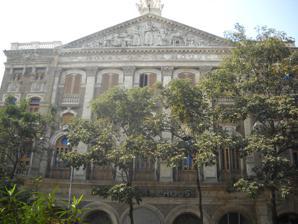
Building: Royal Opera House (Mumbai)
Country: Unknown
Year built: 1912
Opera house in Mumbai, India Royal Opera House Royal Opera House Location within Mumbai General information Architectural style Baroque design – blend of European and Indian architectural style Town or city Mumbai Country India Coordinates 18°57′22″N 72°48′56″E / 18.956111°N 72.815556°E / 18.956111; 72.815556 Construction started 1909 Completed 1912 Client Bombay Presidency Design and construction Architect(s) Maurice Bandmann & Jehangir Framji Karaka Website royaloperahouse.in Royal Opera House , more commonly known simply as Opera House in Mumbai (formerly Bombay), is India's only surviving opera house . Situated on Charni Road , near Girgaum Chowpatti beach, the adjective ‘Royal’ was prefixed to ‘Opera House’ to reflect the fact that its foundation stone was laid during the British Raj in 1909, and King George V inaugurated the building in 1911 while the building was still under construction. Work on the Royal Opera House was completed in 1912, although additions were made to the building up to 1915. Gradually, the entire are near it began being called "Opera house", and the building began hosting plays, dramas, music concernts and gradually, Hindi films . It became a popular venue for Bollywood film shows in the 1970s and 80s. In the 1980s, as home video players began to get popular, cinema houses in Mumbai started to register losses. In the 1990s, with the growing popularity of cable television, cinema houses in Mumbai began to close down due to a lack of clientele. In 1993, Opera house closed down. However, after years of neglect following its closure in 1993, restoration work started in 2008. The exterior restoration was completed in 2011 and restoration was completed in 2016. The area around the theatre is also referred to as the Opera House in Mumbai. The Opera House area has many jewellery, metal and IT companies. On 21 October 2016, after a gap of 23 years, Royal Opera House hosted performance of Bombay-born British soprano Patricia Rozario and her husband, pianist Mark Troop. The private event was organised by Opera House owners Maharaja Joytendrasinhji Jadeja and Maharani Kumud Kumari Jadeja of Gondal, Gujarat. In 2017, it received the UNESCO Asia-Pacific Award for Cultural Heritage Conservation . Ownership Inaugurated in 1912, the Opera House was acquired in 1952 by Maharaja Bhojrajsingh of Gondal . The Maharaja took the property on a 999-year lease and attempted to run it as a self-sustaining commercial enterprise. History The Royal Opera House was conceived in 1908 by Maurice Bandmann, a famous entertainer from Calcutta, and Jehangir Framji Karaka, who headed a coal brokers’ firm. A baroque design incorporating a blend of European and Indian detailing was chosen for the structure. A long frontage was created to let carriages drive up to the entrance. Twenty-six rows of boxes behind the stalls were put up for the best view of the stage. The ceiling was constructed to enable even those in the gallery to hear every word uttered by the performers. Initially, the opera house was used strictly for staging operas, and catered almost exclusively to the city's elite – a globalised layer of Indians, British officials, a few Europeans. After the first world war, times and tastes changed and it became difficult to maintain and run the opera house, a sumptuous building, on the income from the opera alone. Also, with the coming of "talkie" movies in the early 1930s, the popularity of cinema increased. In 1935, the opera house was modified to accommodate movie screenings and fashion shows. 1980s and closure in 1991 Single-theatre cinemas took a downturn in the 1980s, and as a result the opera house ran in loss. In the 1980s the opera house was closed down. In January 1991, the opera house hosted its last film show. In 1993 the Kathiawad fashion show became the last public event held at the opera house. Revival in 21st century Subsequently, it was in a dilapidated condition but in March 2008 the Maharashtra Government agencies announced that they were undertaking conservation measures to restore the heritage structure to its original grandeur. When restoration began, the only operational wings of the opera house were a tea stall and shops on the ground floor. Structure The Opera House is built in a mixed classical design featuring a blend of European and Indian architectural styles. The design was conceived in 1908 by Maurice Bandmann, an entertainer from Kolkata and his partner Jehangir Framji Karaka, who was the head of a firm of coal brokers. It was built with exquisite Italian marble on a leased land close to the Kennedy and Sandhurst bridges. Although the work was completed in 1912, several additions were made until 1915. The pediment figure at the pinnacle was substituted with three cherubs . A pair of unique crystal chandeliers , called the ‘Sans Souci’ were donated by the Sassoon family. The chandeliers, which were earlier located in the Sassoon mansion, were shifted to the foyer of the opera house. At the main entrance, the dome is segmented into eight different parts "as a tribute to poets, dramatists, novelists, literati and people from art and culture". The original interior of the opera house consisted of orchestra stalls with cosy cane chairs. Behind the stalls were 26 rows of boxes with couches. The seating enabled a clear view of the stage to all the people seated in the stalls and in the Dress Circle. The acoustics were of the opera house were created by shaping the ceiling in a manner that permitted distinct audibility that allowed the audience seated in the gallery to hear every word or song from the stage. The entrance was originally designed with a frontage for carriages to drive in. Past events Since its inauguration in 1912, the opera house has been a landmark of Bombay, as the only opera house in the country. The entertainment extravaganza at the opera house was started by American magician Raymond followed by several premieres of famous Hindi movies. It also showcased ragtime and other styles of native western music through the 1910s and 1920s. The opera house screened not only premieres of Hindi movies but also live theatre performances by the French production Pathé , Prithviraj Kapoor , and Marathi stalwarts like Bal Gandharva and Dinanath Mangeshkar . Lata Mangeshkar , a renowned play back singer gave her first performance at this opera house. In 1993, Fashion designer Sangita Kathiwada, a relative of Jyotinder Singh, the former Maharaja of Gondal State (the owner of the place), held a fashion show at the opera house. It was the last public event held at the Opera House. Restoration measures Initially, in May 2001, it was noted that since the opera house was a Heritage building, it could not be redeveloped but only restored. Even for restoration, funds needed to be found. With these two basic aspects in view, the planning dictum followed was that: The historicity of the building and its architecture will be lost if it is not used as a theatre and there should not be a change of user. The initial plan proposed was to convert a part of the open plot to be developed commercially to generate funds, which could self sustain the expenditure involved in the restoration and maintenance of the existing heritage building. To proceed further with this plan, it was also considered essential to negotiate with the existing owner Maharaja Vikramsinghji Bhojraji of Gondal to get his consent to the incentive plan. Restored top portion of the Opera House building in 2012 The Maharashtra State Government wanted to take over the Opera House to restore it to its original grandeur. The government requested the Mumbai Urban Heritage Conservation Committee (MUHCC) to acquire the heritage structure after verifying its legal status. The MUHCC had already been entrusted with the task of preparing plans for restoration of the opera house as it was categorised as a Grade II Heritage Structure. The detailed proposal for conservation was prepared by well known conservation architects of Mumbai. In May 2008, MUHCC authorised Abha Narain Lambah and her associates to carry out the structural stabilisation of the building and its restoration. Abha, the architect, considers the restoration of the Opera House as her dream project and states: It's such a stunning building. Restoring the building would be a dream come true for me. As restoration began, repairs to the roof and the balconies of the structure were deemed to be of the highest priority. With the conservation works undertaken, the erstwhile Maharaja of Gondal expects that the structure's original grandeur will be restored. By late 2011, exterior restoration was mostly completed. Thereafter, the World Monuments Fund (WMF) announced the inclusion of the building in its 2012 global list of endangered architectural sites, with the only other building in Mumbai being Watson's Hotel . In January 2013, Mumbai Heritage Conservation Committee (MHCC) approved the plans of the Gondal family to restore and revamp the buildings interiors. References